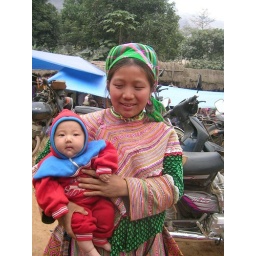
in a mountain village market near Sapa